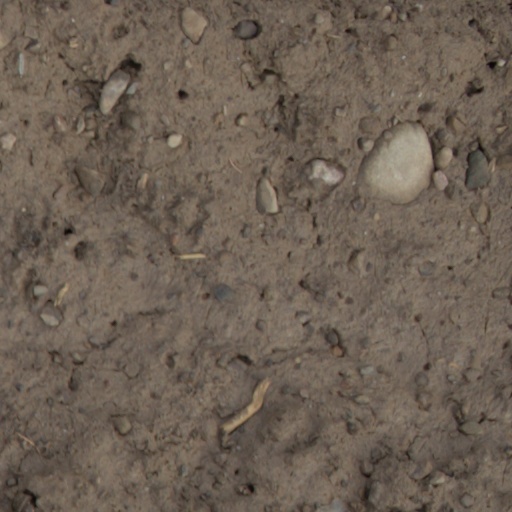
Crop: wheat